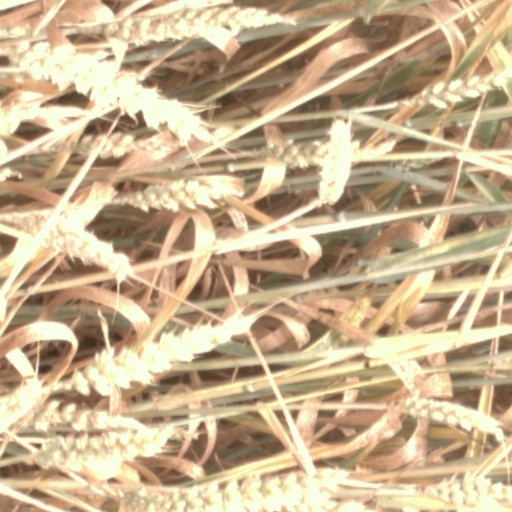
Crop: wheat